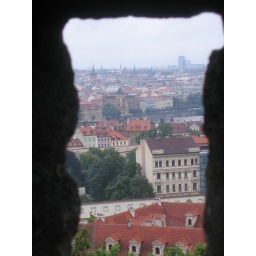
View from a gun port in the castle wall